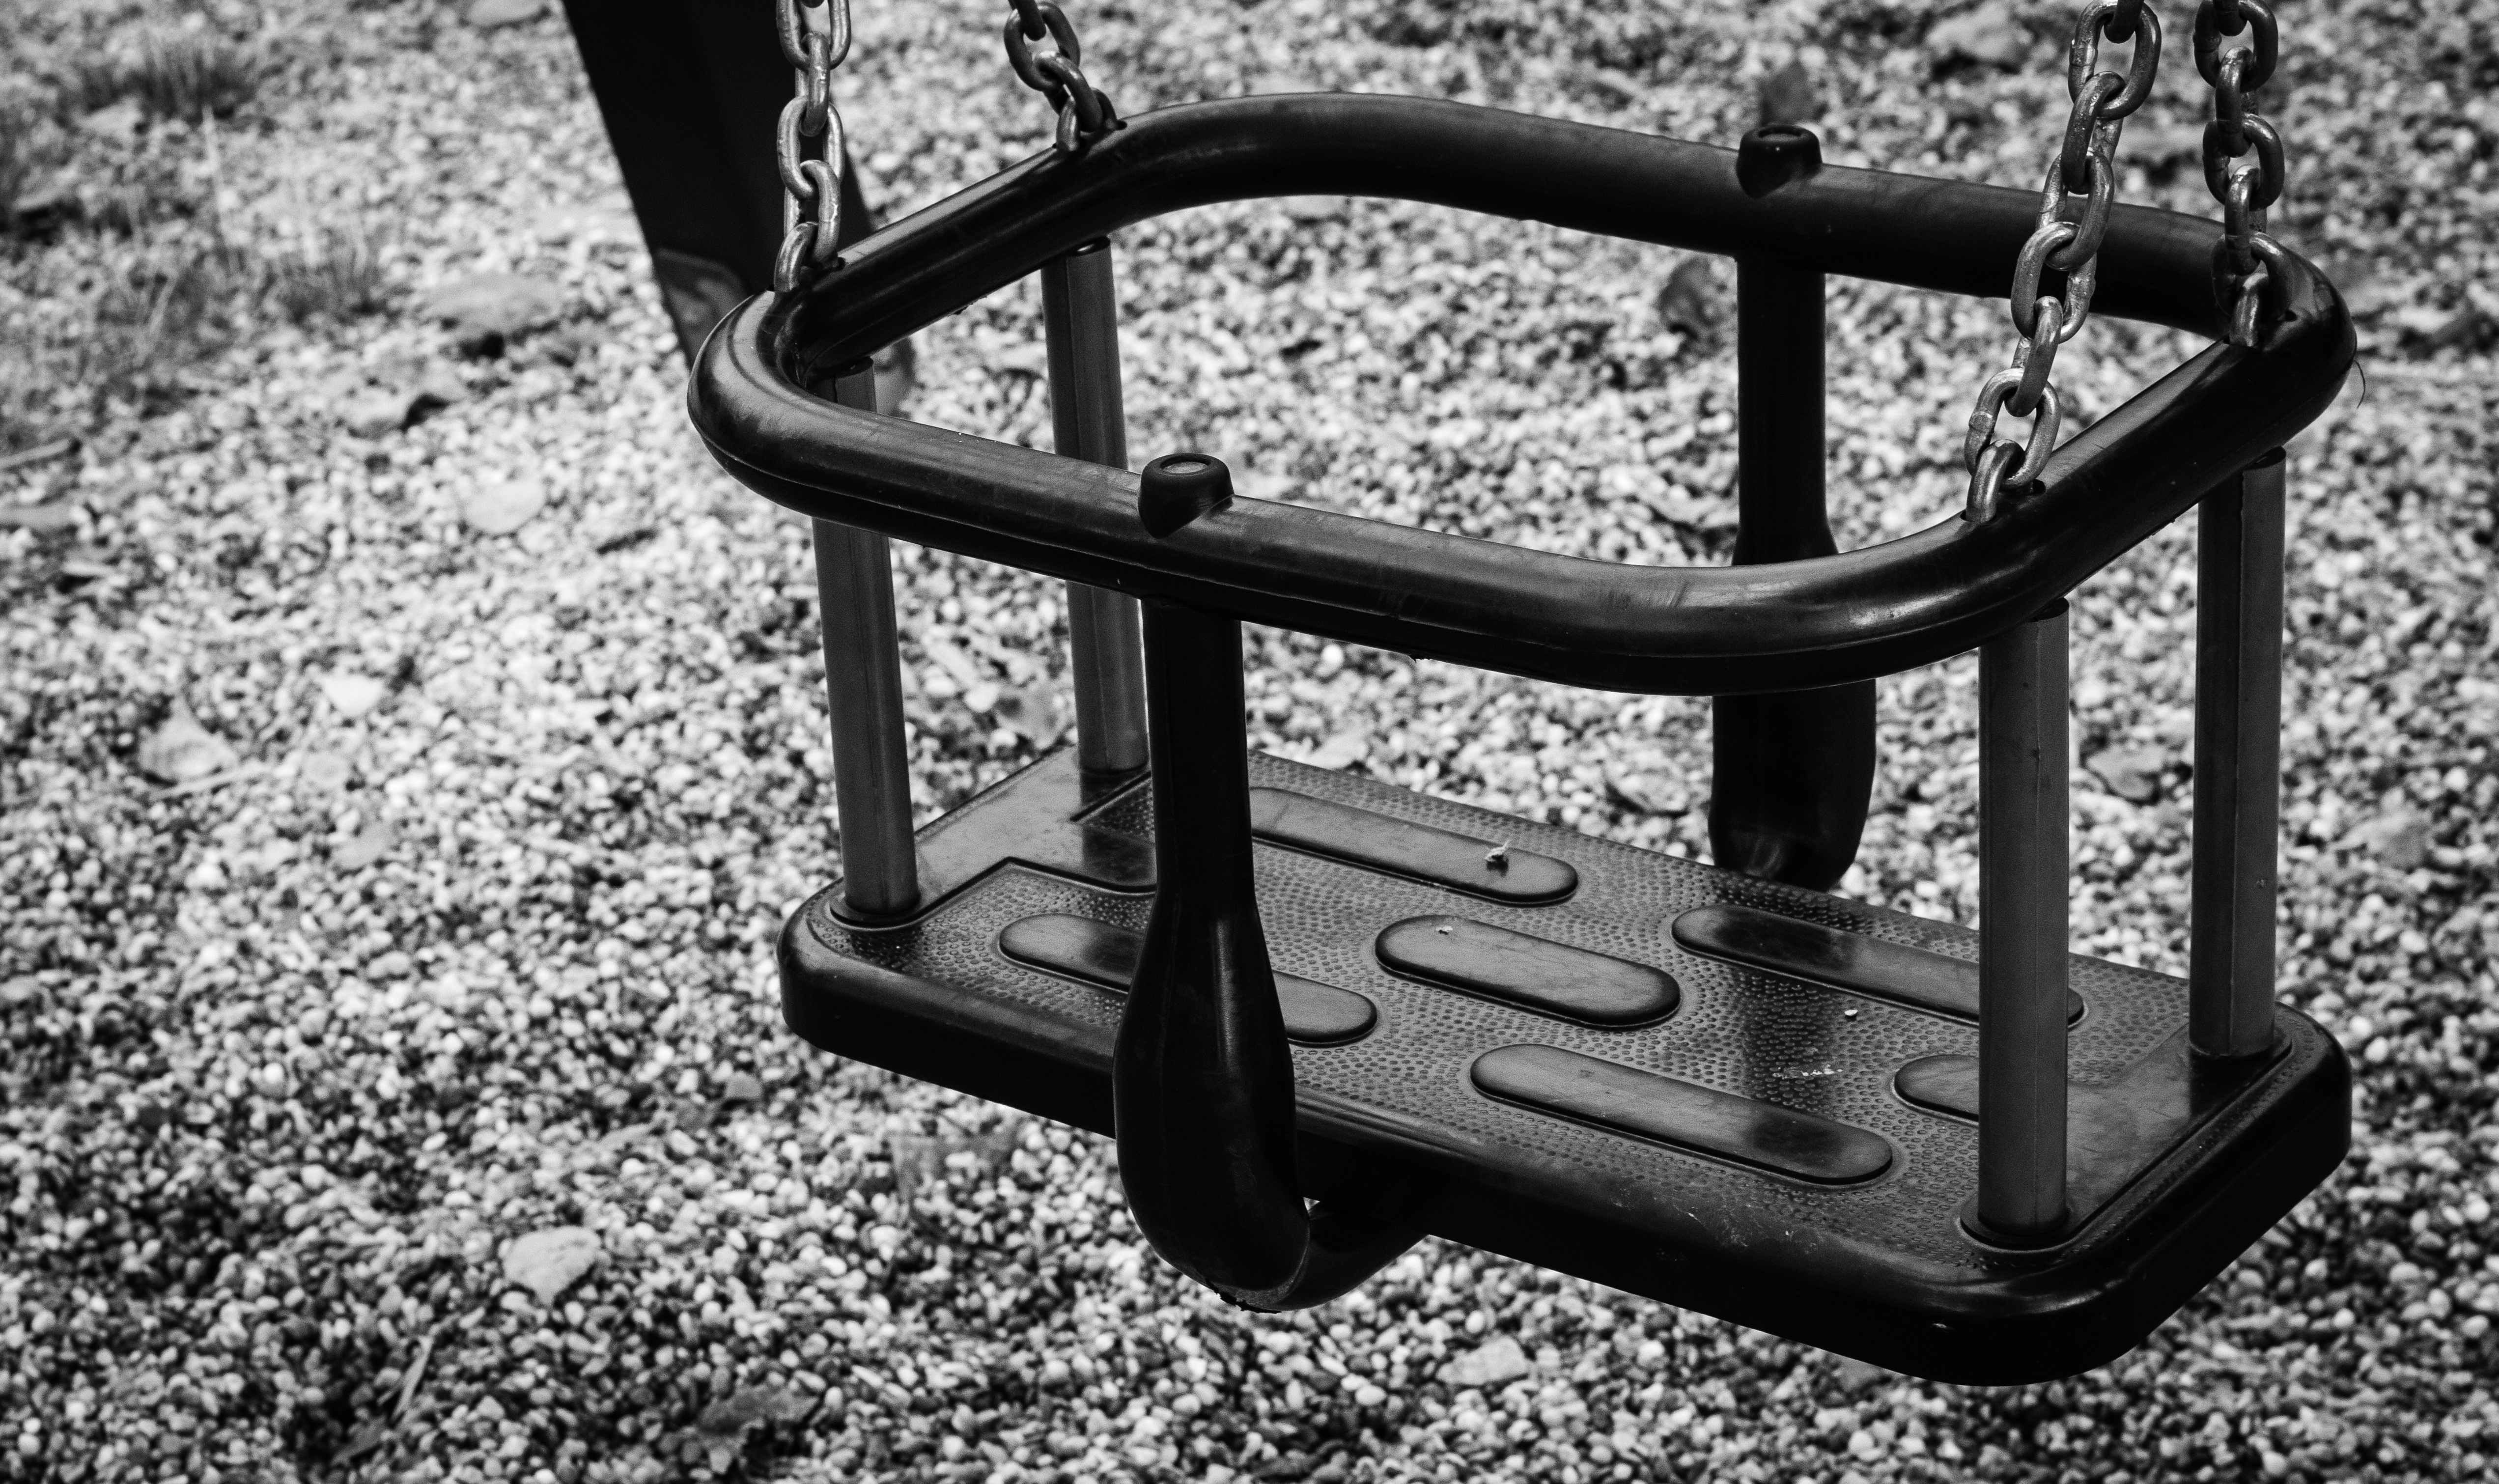
table, black and white, field, photography, wheel, chair, black, furniture, monochrome, swing, playground, iron, shape, hobby, monochrome photography